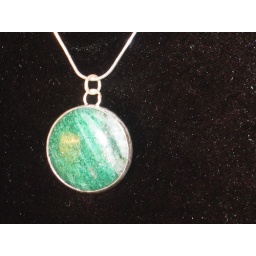
Aventurine quartz stone in silver setting